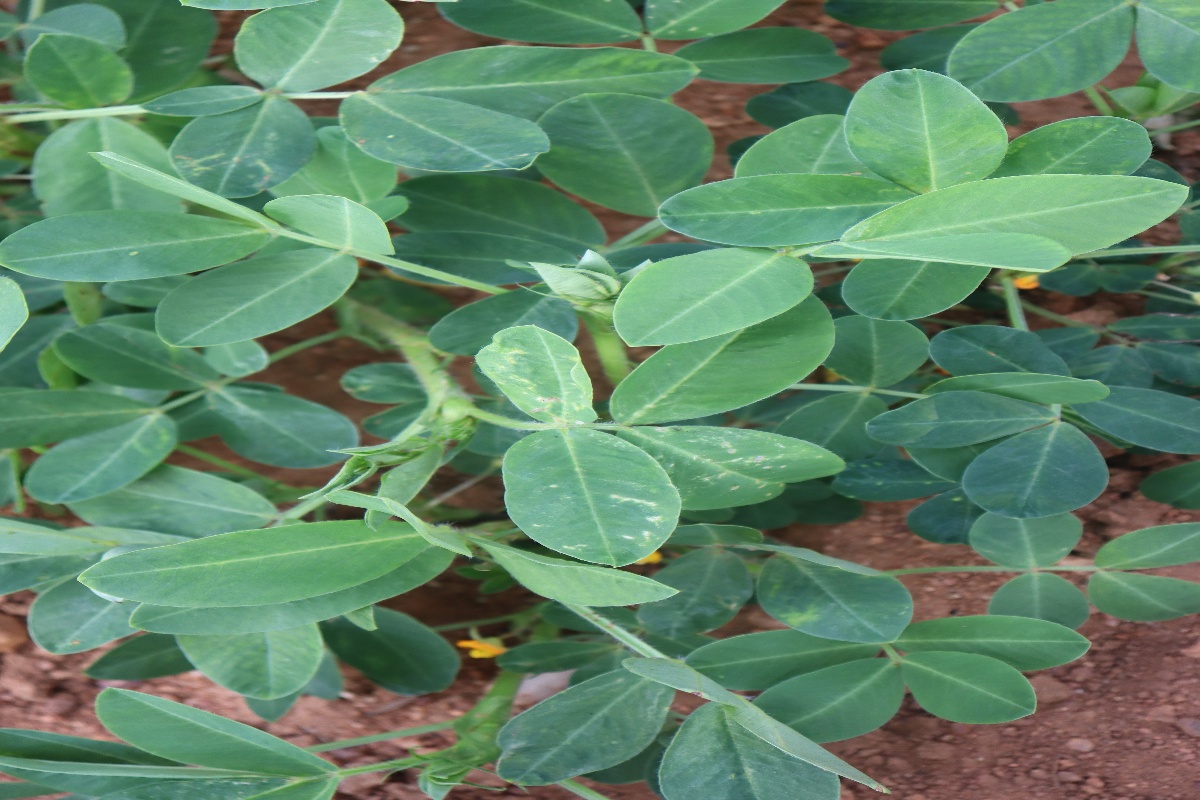
Label: healthy leaf